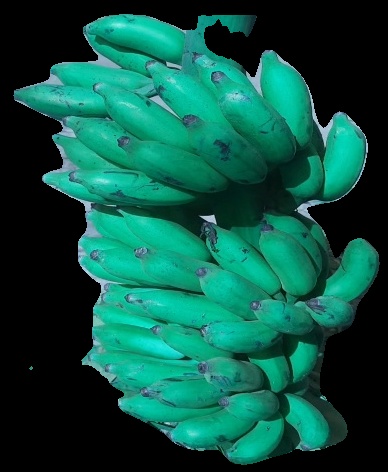
Variety: elakki-bale
Grade: grade3